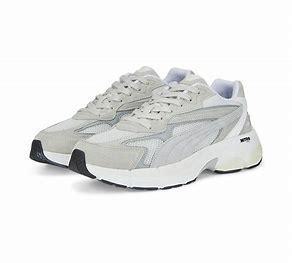
Brand: Puma
Model: Teveris Nitro